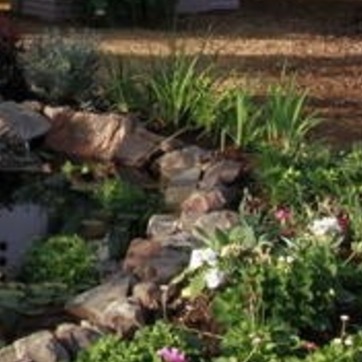
Material: stone